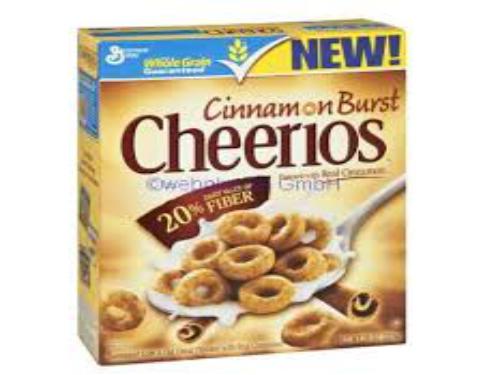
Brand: Cinnamon Burst Cheerios
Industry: Food